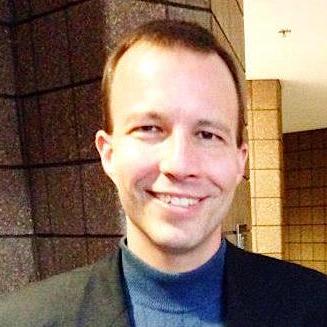
Age: 43